Chimène van Oosterhout

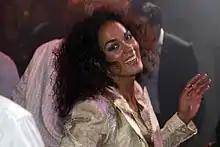
foto: Jan Ladage

Chimène van Oosterhout (born February 11, 1964, in Willemstad, Curaçao) is a Dutch TV personality, actress and singer. Since 1996, she has been presenting programs on Dutch television (TROS, Veronica TV, SBS6, Net5 and RTL 4). She was the winner of several Dutch celebrity TV competitions (including Peking Express VIPS in 2006 and Top Chef in 2009). Van Oosterhout is also an actress. She appeared in the longest-running Dutch soap opera Goede Tijden, Slechte Tijden and had one of the leading parts in the American movie "X-Patriots" (2001) directed by Darien Sills-Evans. She owns her PR company (Van Oosterhout PR).